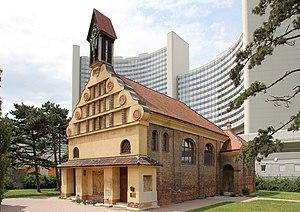
Otto Prutscher est un architecte et designer autrichien, travaillant dans le style Art nouveau.